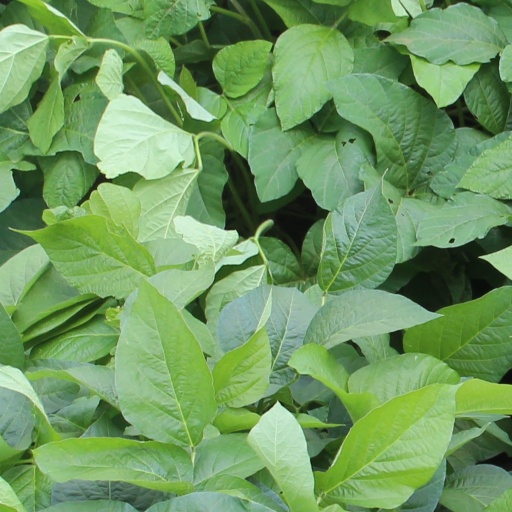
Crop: soybean